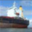
Label: ship